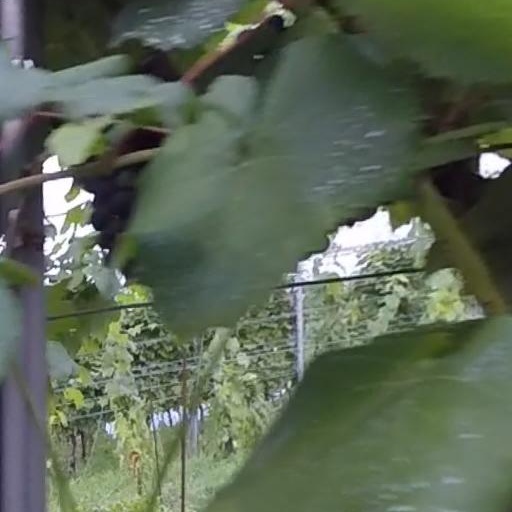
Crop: grape